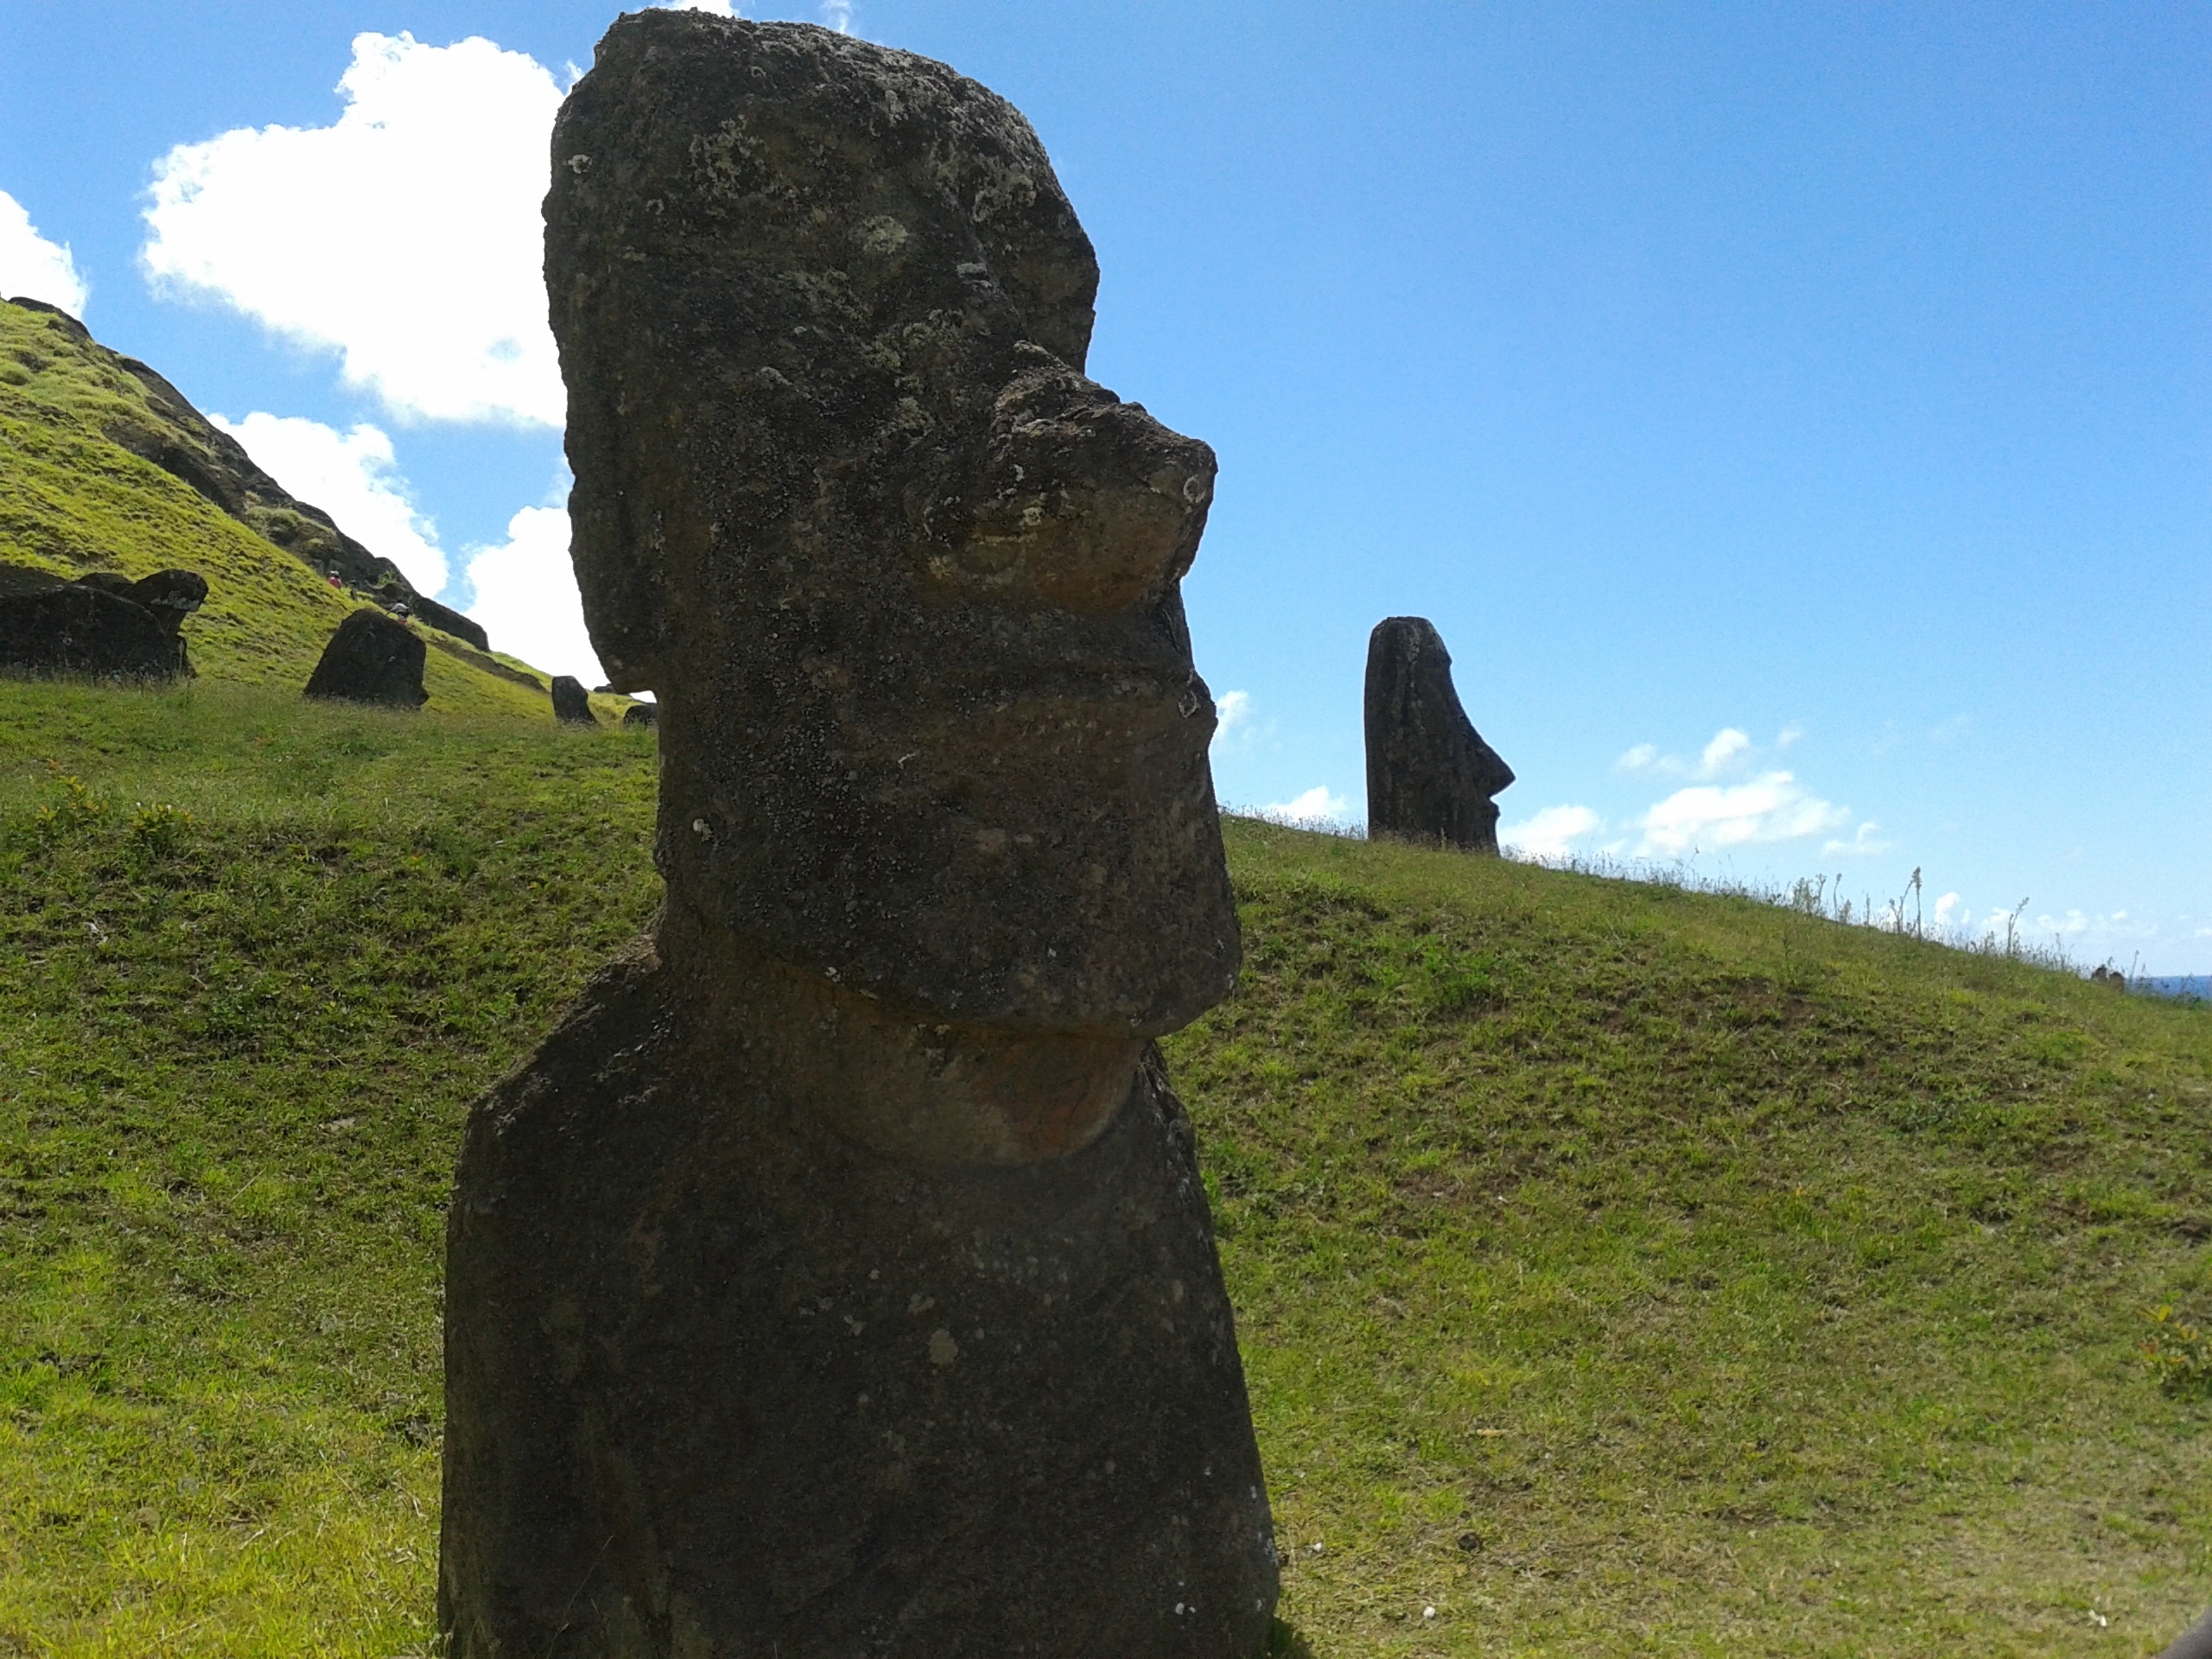
rock, mountain, hill, monument, cliff, terrain, ridge, summit, chile, sculpture, geology, boulder, ecosystem, rapa, monolith, easter island, megalith, rapa nui, moai, nui, hangaroa, mountainous landforms